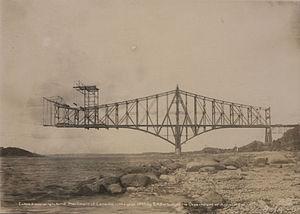
Le National Transcontinental Railway est le troisième chemin de fer canadien à traverser le continent après le Canadian Pacific Railway et le Canadian Northern Railway. Le chemin de fer National Transcontinental est achevé en 1914. Le NTR relie la ville de Moncton, située au Nouveau-Brunswick, au port de Prince-Rupert en Colombie Britannique sur une distance de 3788 milles. En 1920, le NTR sera intégré au Canadian National Railway, appartenant au gouvernement du Canada.
Le pont de Québec est un pont mixte ferroviaire et routier qui traverse le fleuve Saint-Laurent à l'ouest de la ville de Québec jusqu'à Lévis sur la rive sud. Il est encore considéré aujourd'hui comme une œuvre majeure d'ingénierie. Il est situé à un peu moins de 200 m en aval du pont Pierre-Laporte.
Theodore Cooper est un ingénieur civil américain né à Coopers Plains, comté de Steuben le 13 janvier 1839, et mort à New York le 24 août 1919.